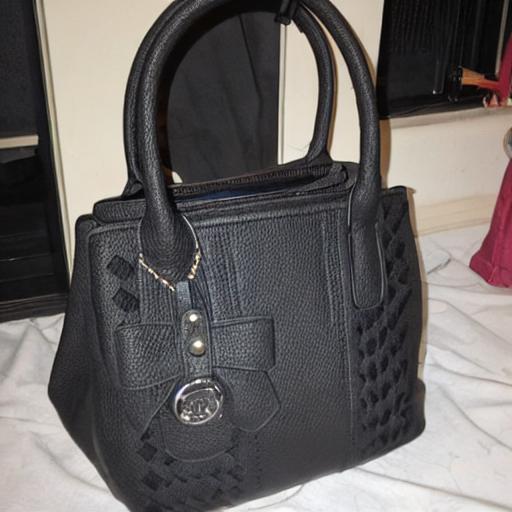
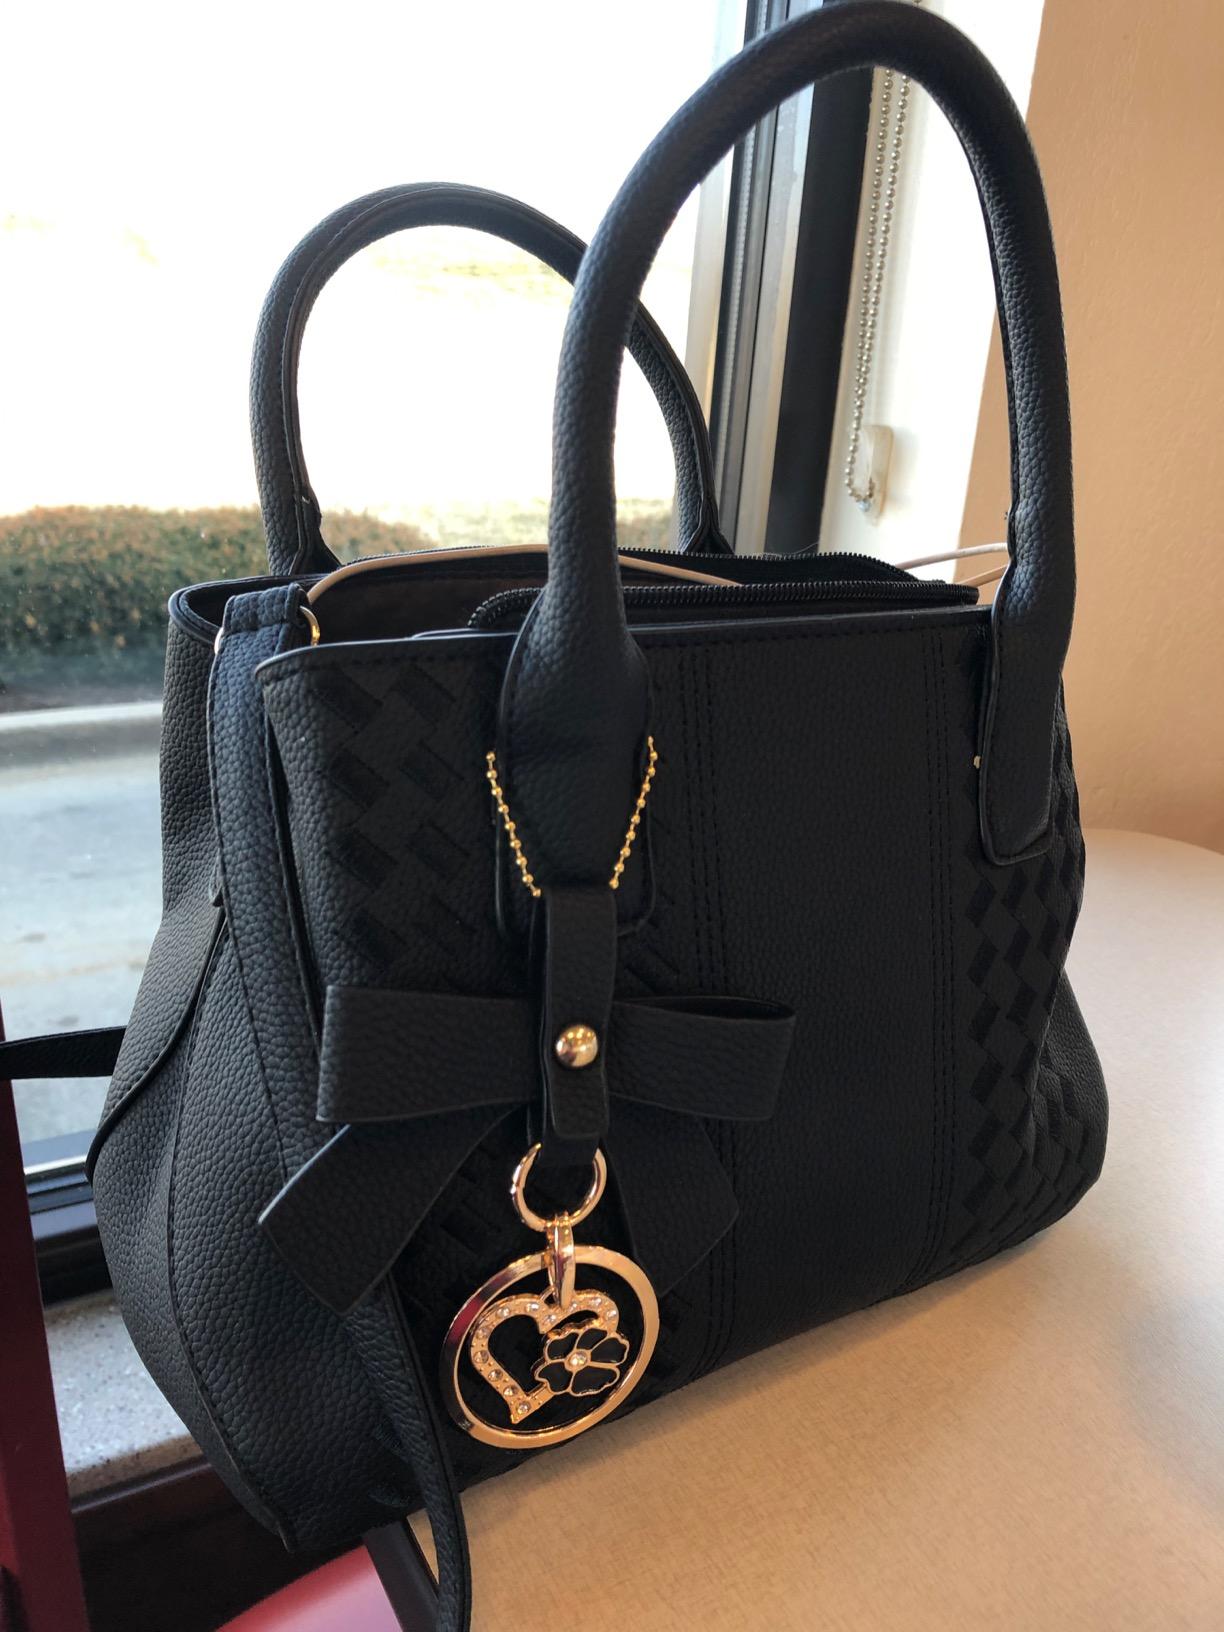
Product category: accessories_handbag
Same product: no